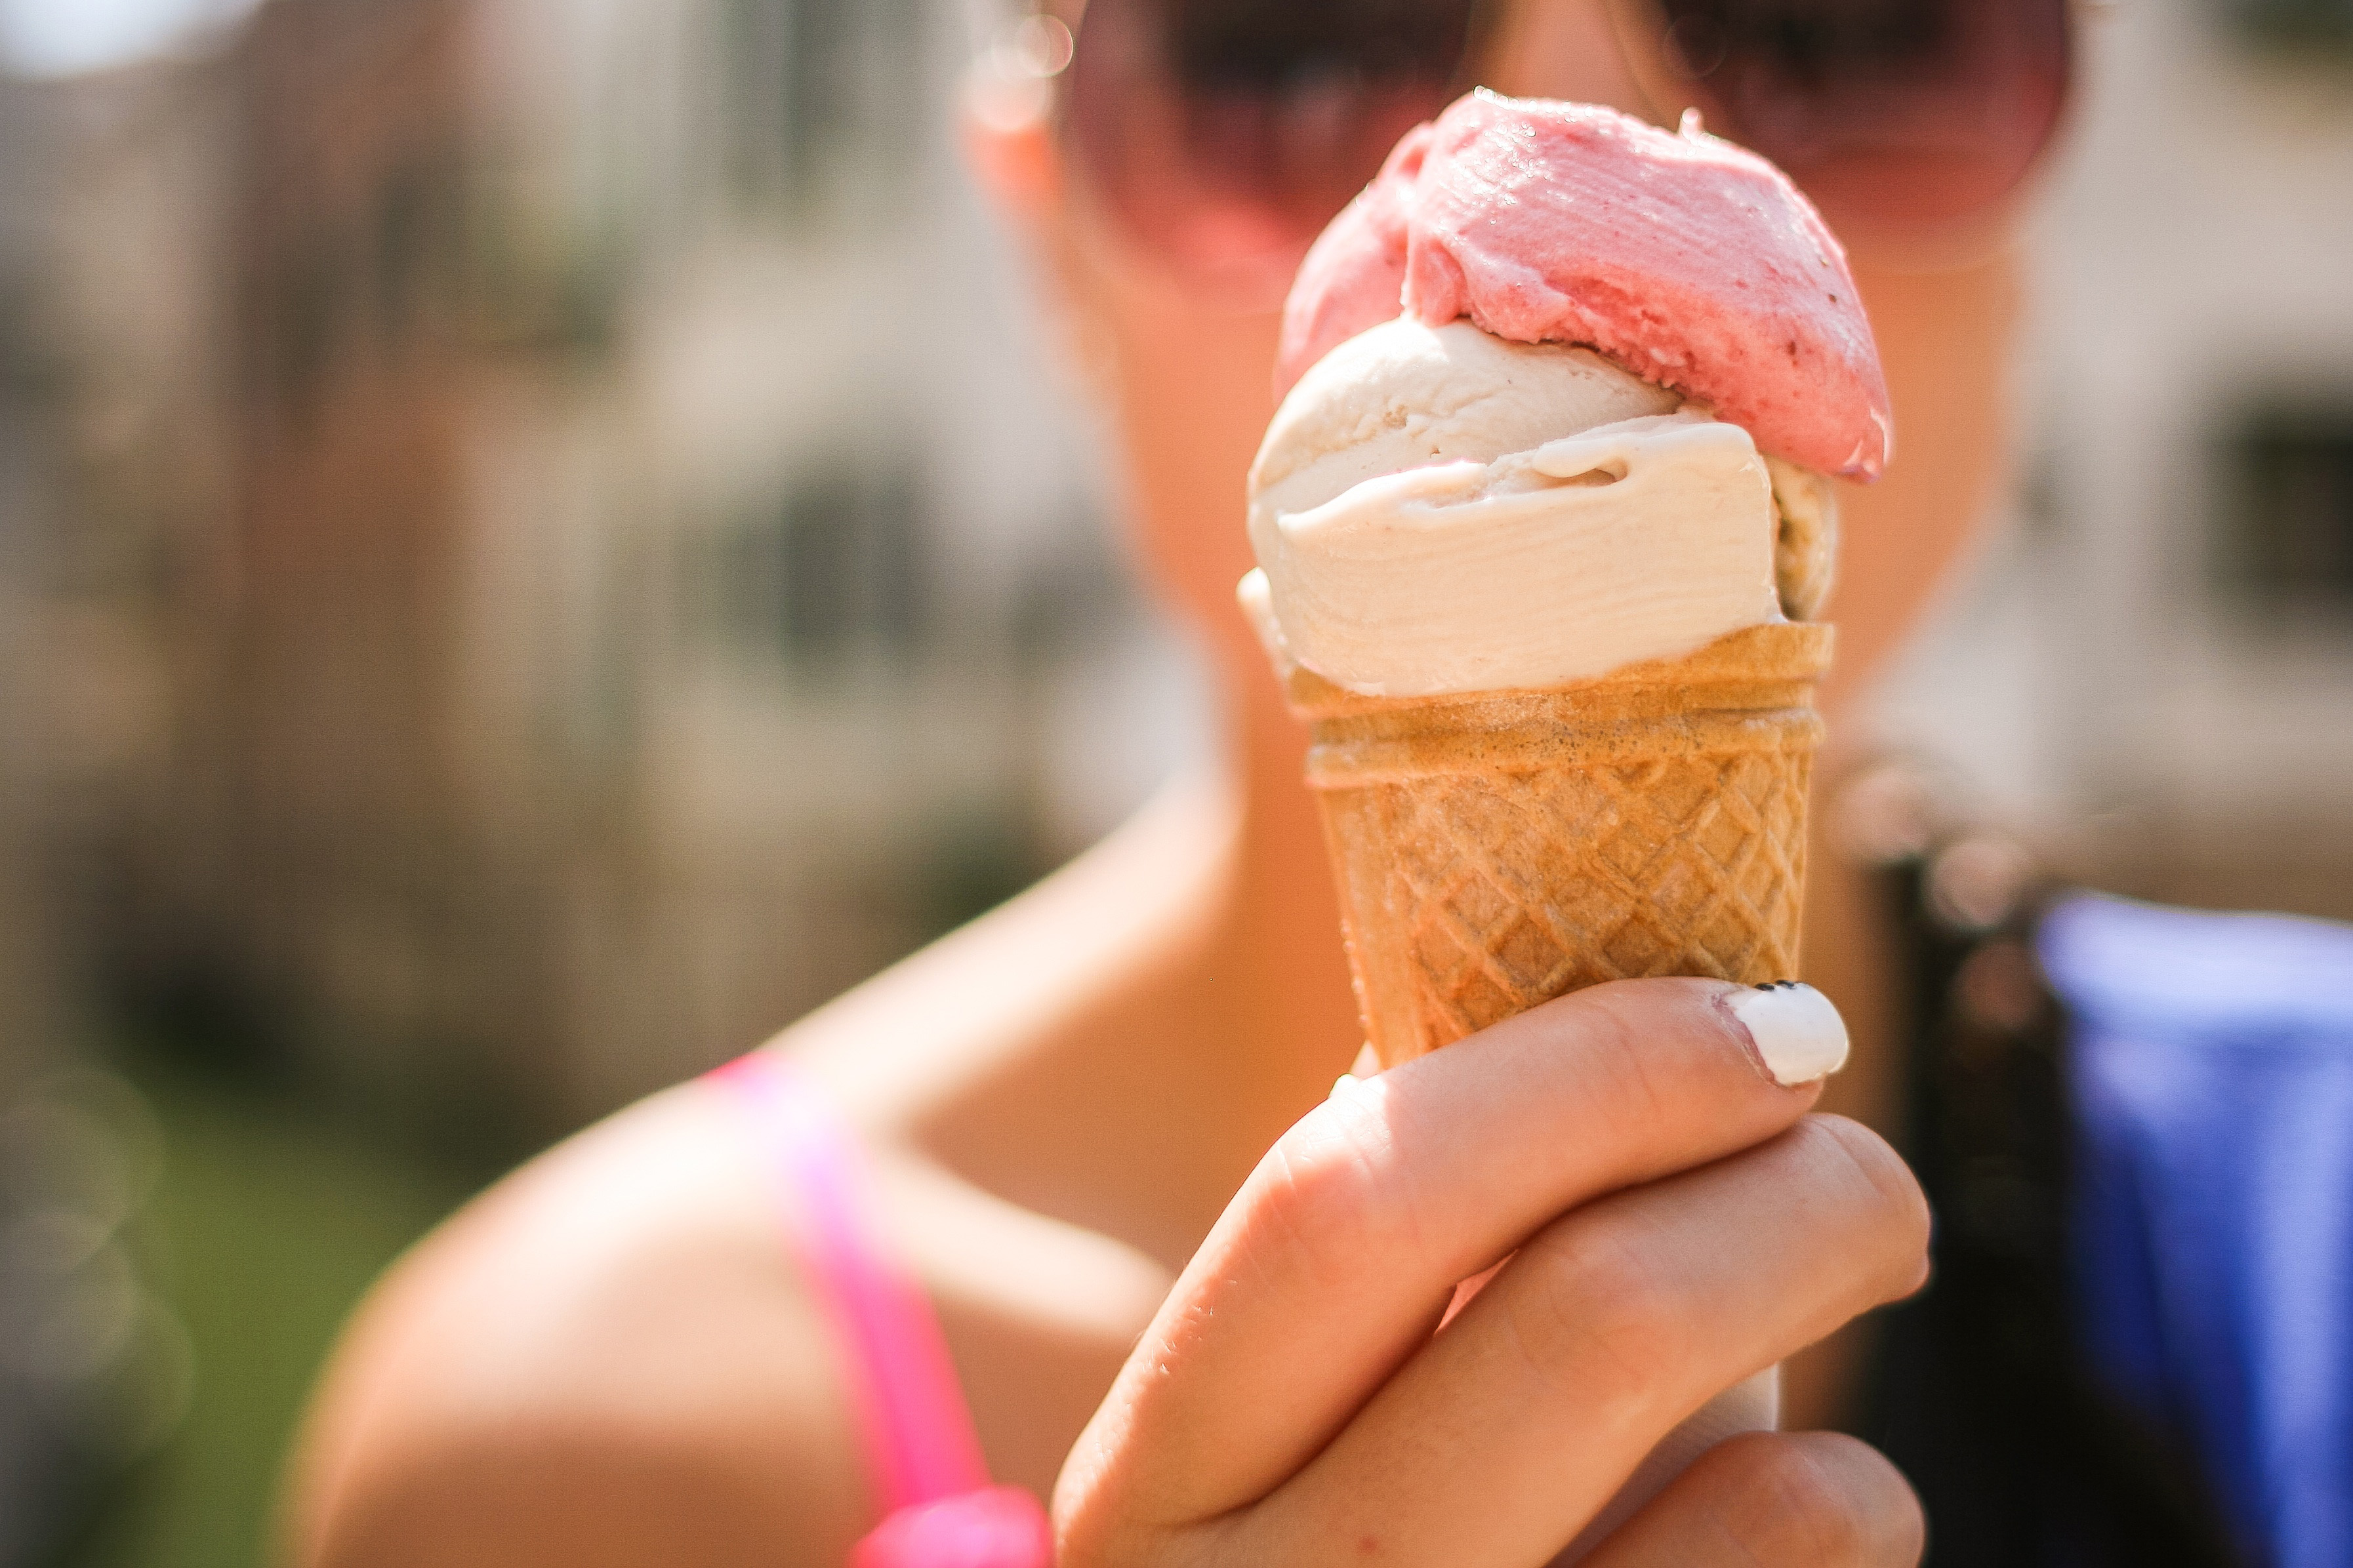
ice cream cone, gelato, ice cream, dondurma, frozen dessert, food, dessert, pink, Soft Serve Ice Creams, sorbetes, dairy, sweetness, hand, finger, chocolate ice cream, cream, cuisine, nail